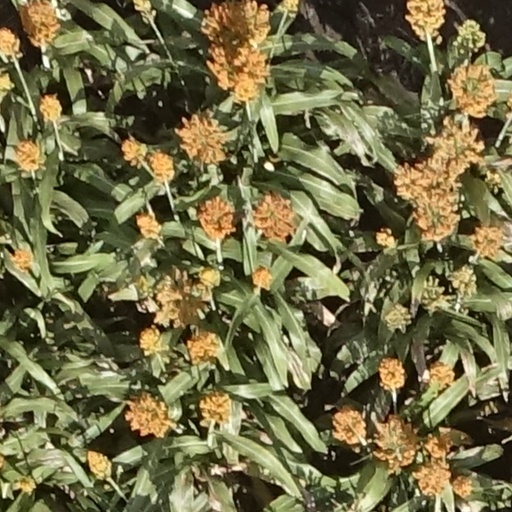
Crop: sorghum